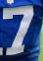
Number: 7